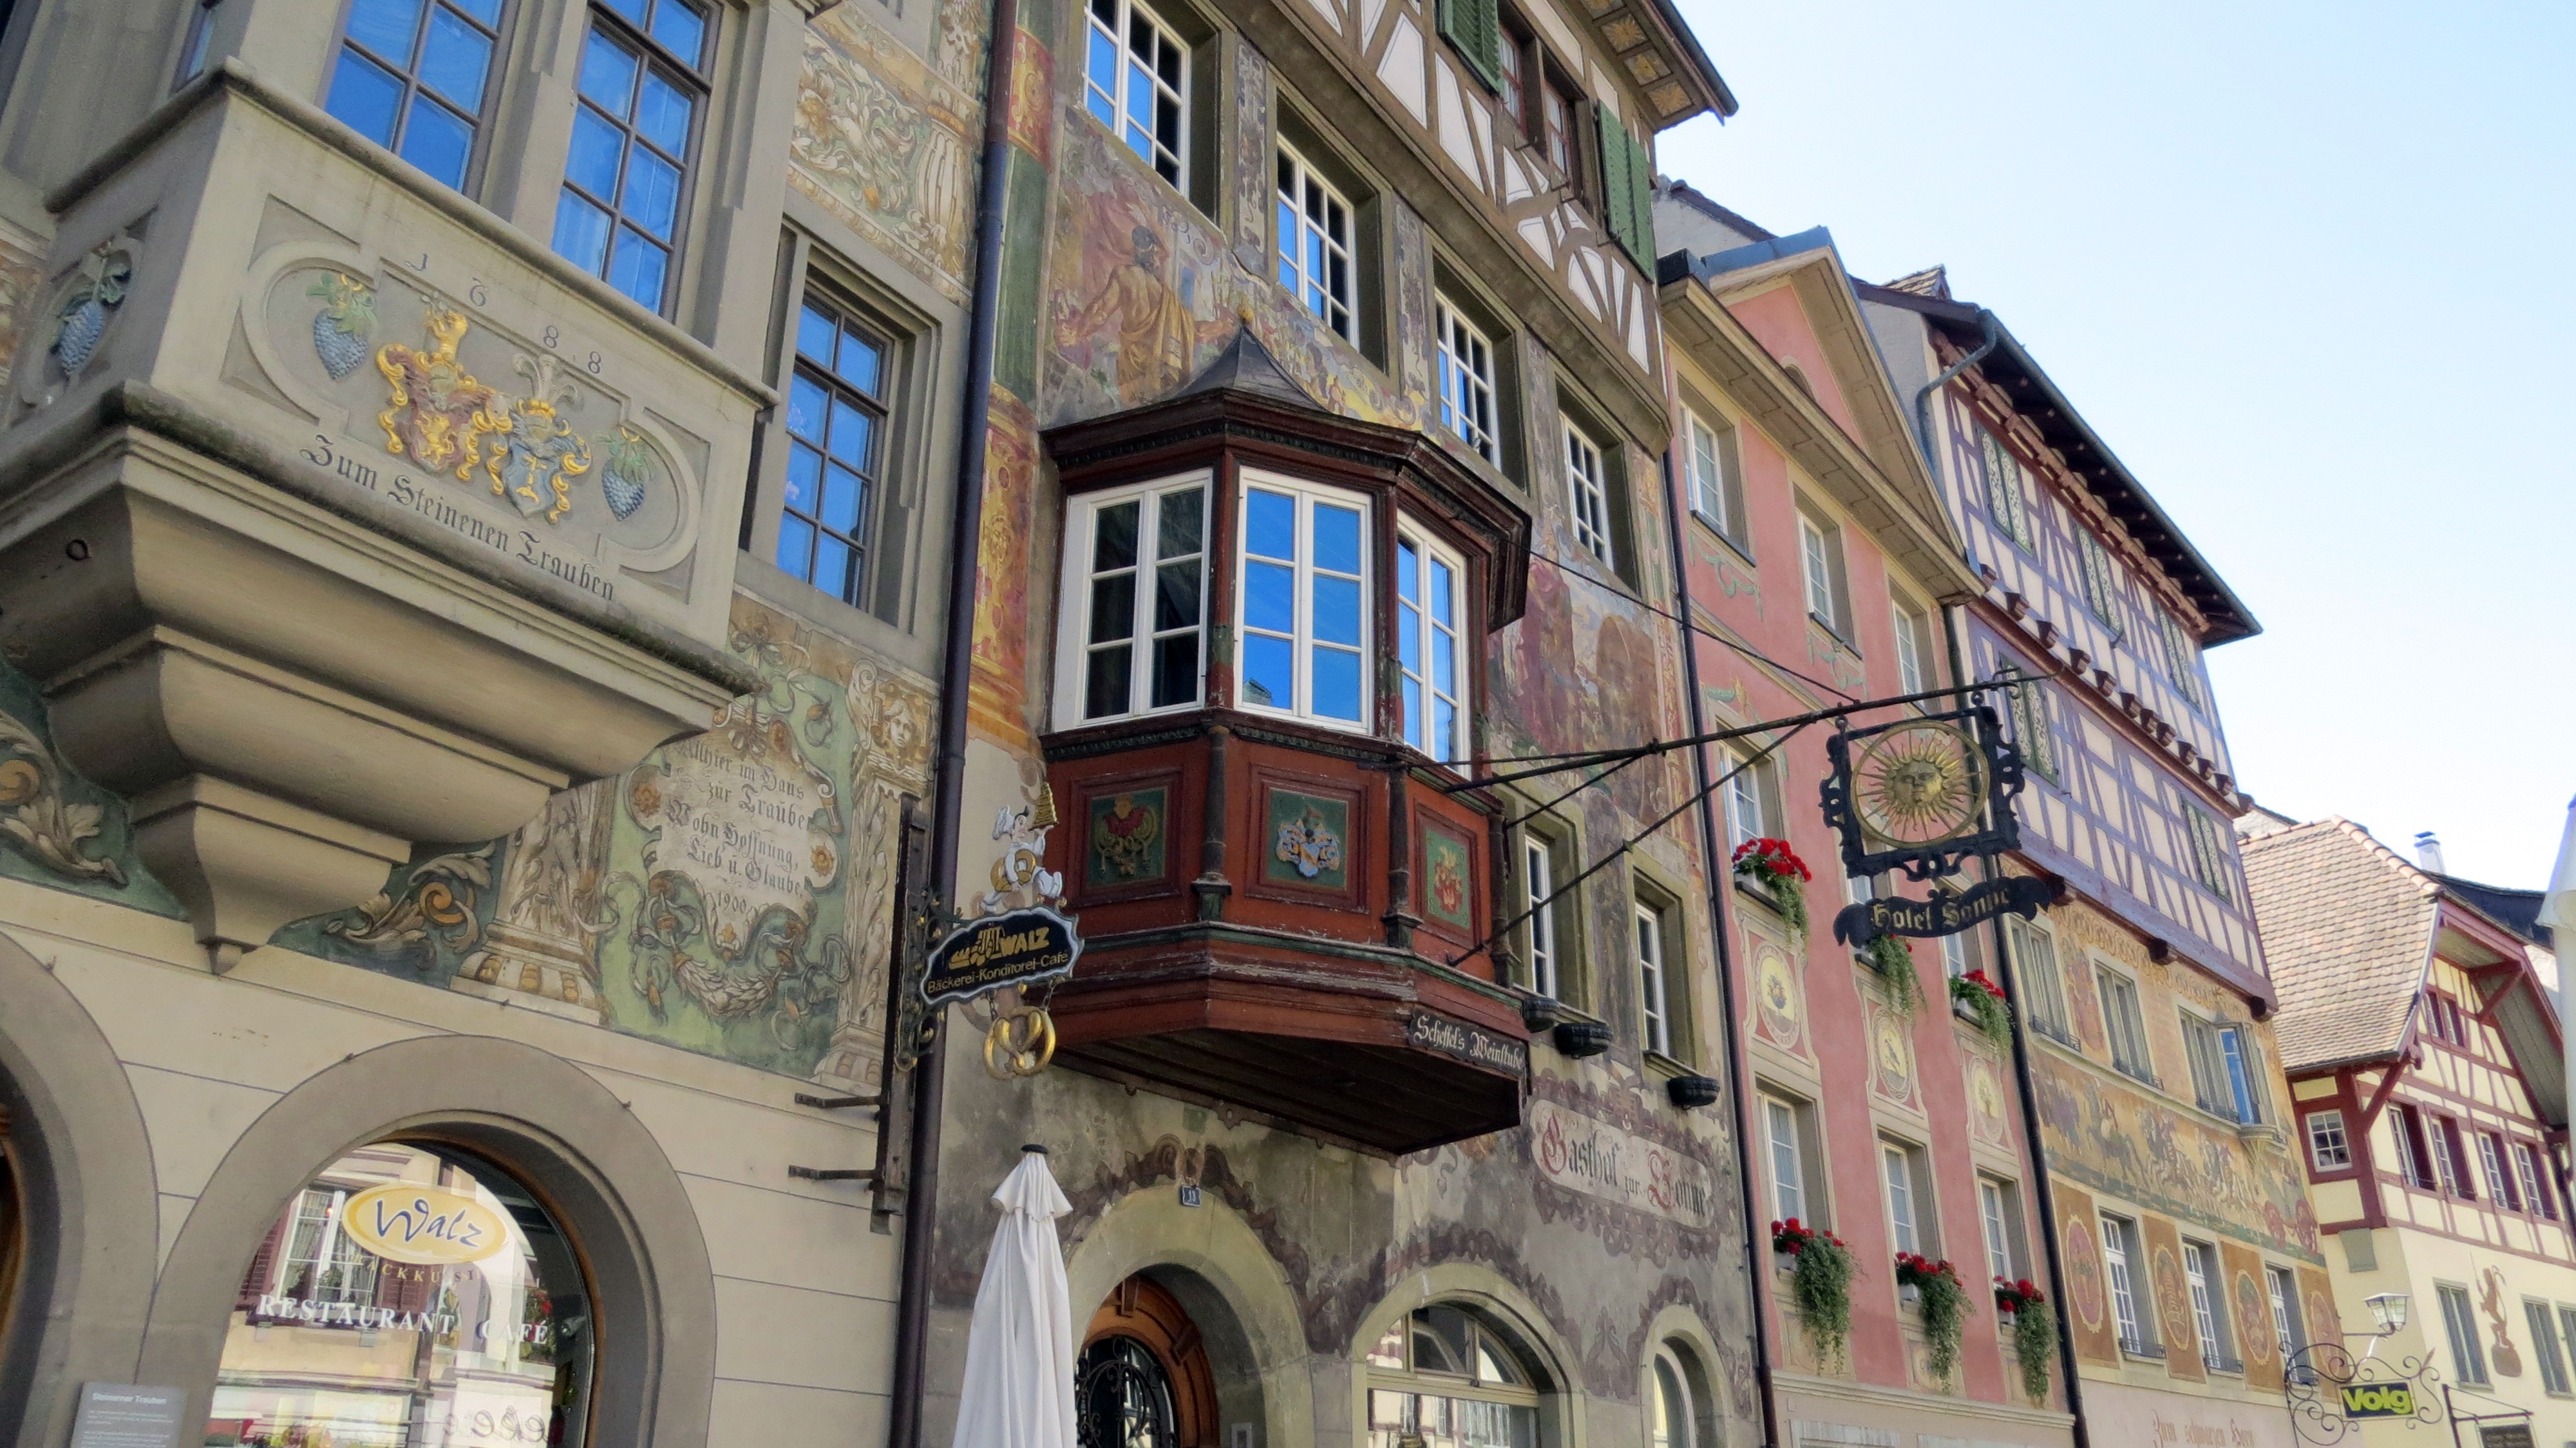
architecture, road, street, house, town, city, cityscape, downtown, holiday, landmark, facade, tourism, infrastructure, switzerland, quiet, rhine, destination, neighbourhood, facades, tours, stein am rhein, urban area, building painting, human settlement